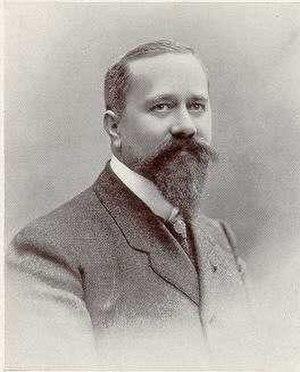
Invention du sphygmographe, instrument utilisé pour mesurer le pouls au niveau de la carotide, par le physiologiste Jules Marey.
L’université de Lille est une université française publique située à Lille. Avec près de 75 000 étudiants, elle est l'une des plus grandes universités francophones. Étalée sur cinq principaux campus de la métropole lilloise, ses 23 composantes proposent des formations réparties en quatre grands domaines : Arts, lettres, langues, sciences humaines et sociales ; Droit, économie, gestion ; Santé ; Sciences et technologies.